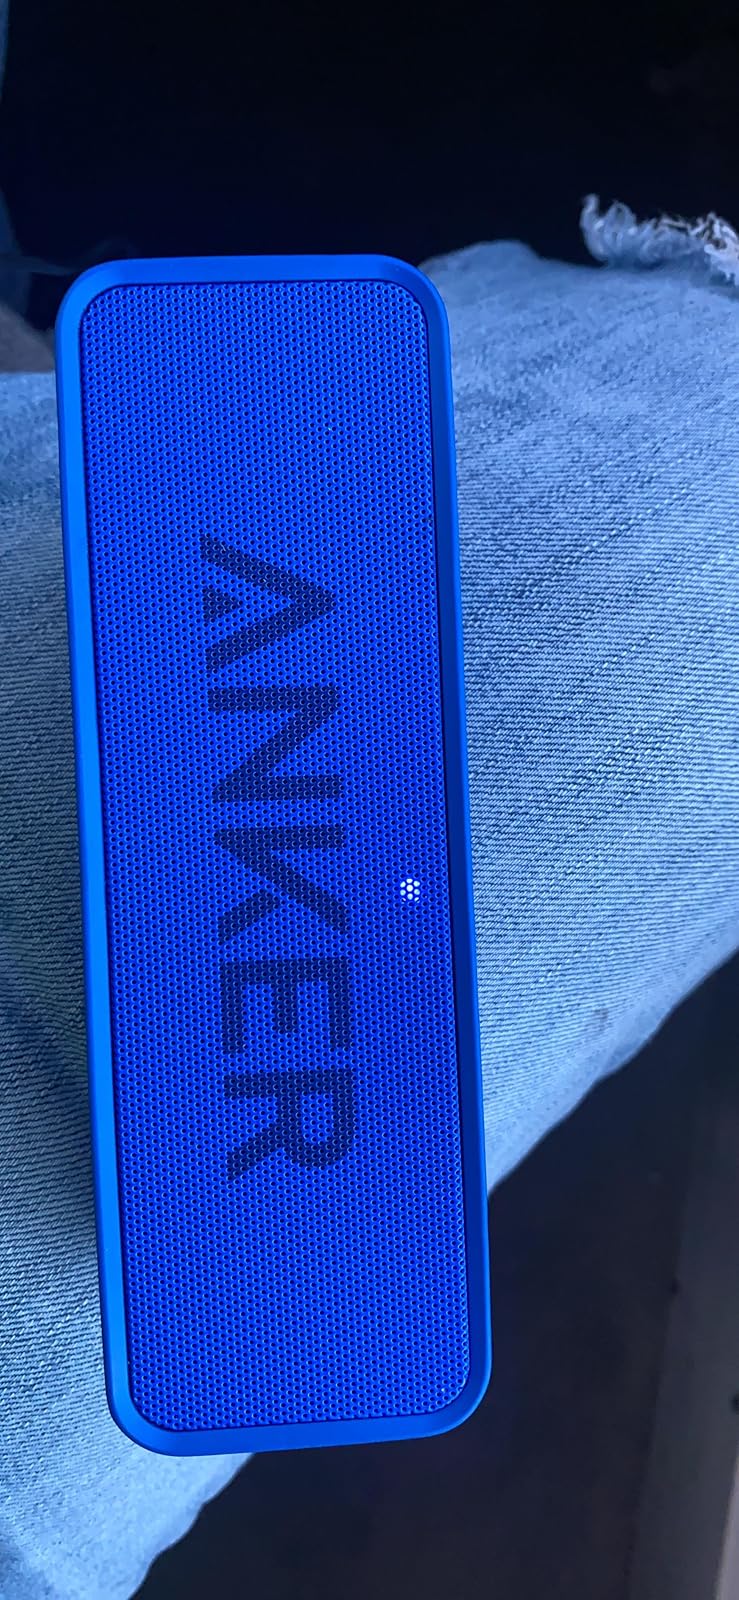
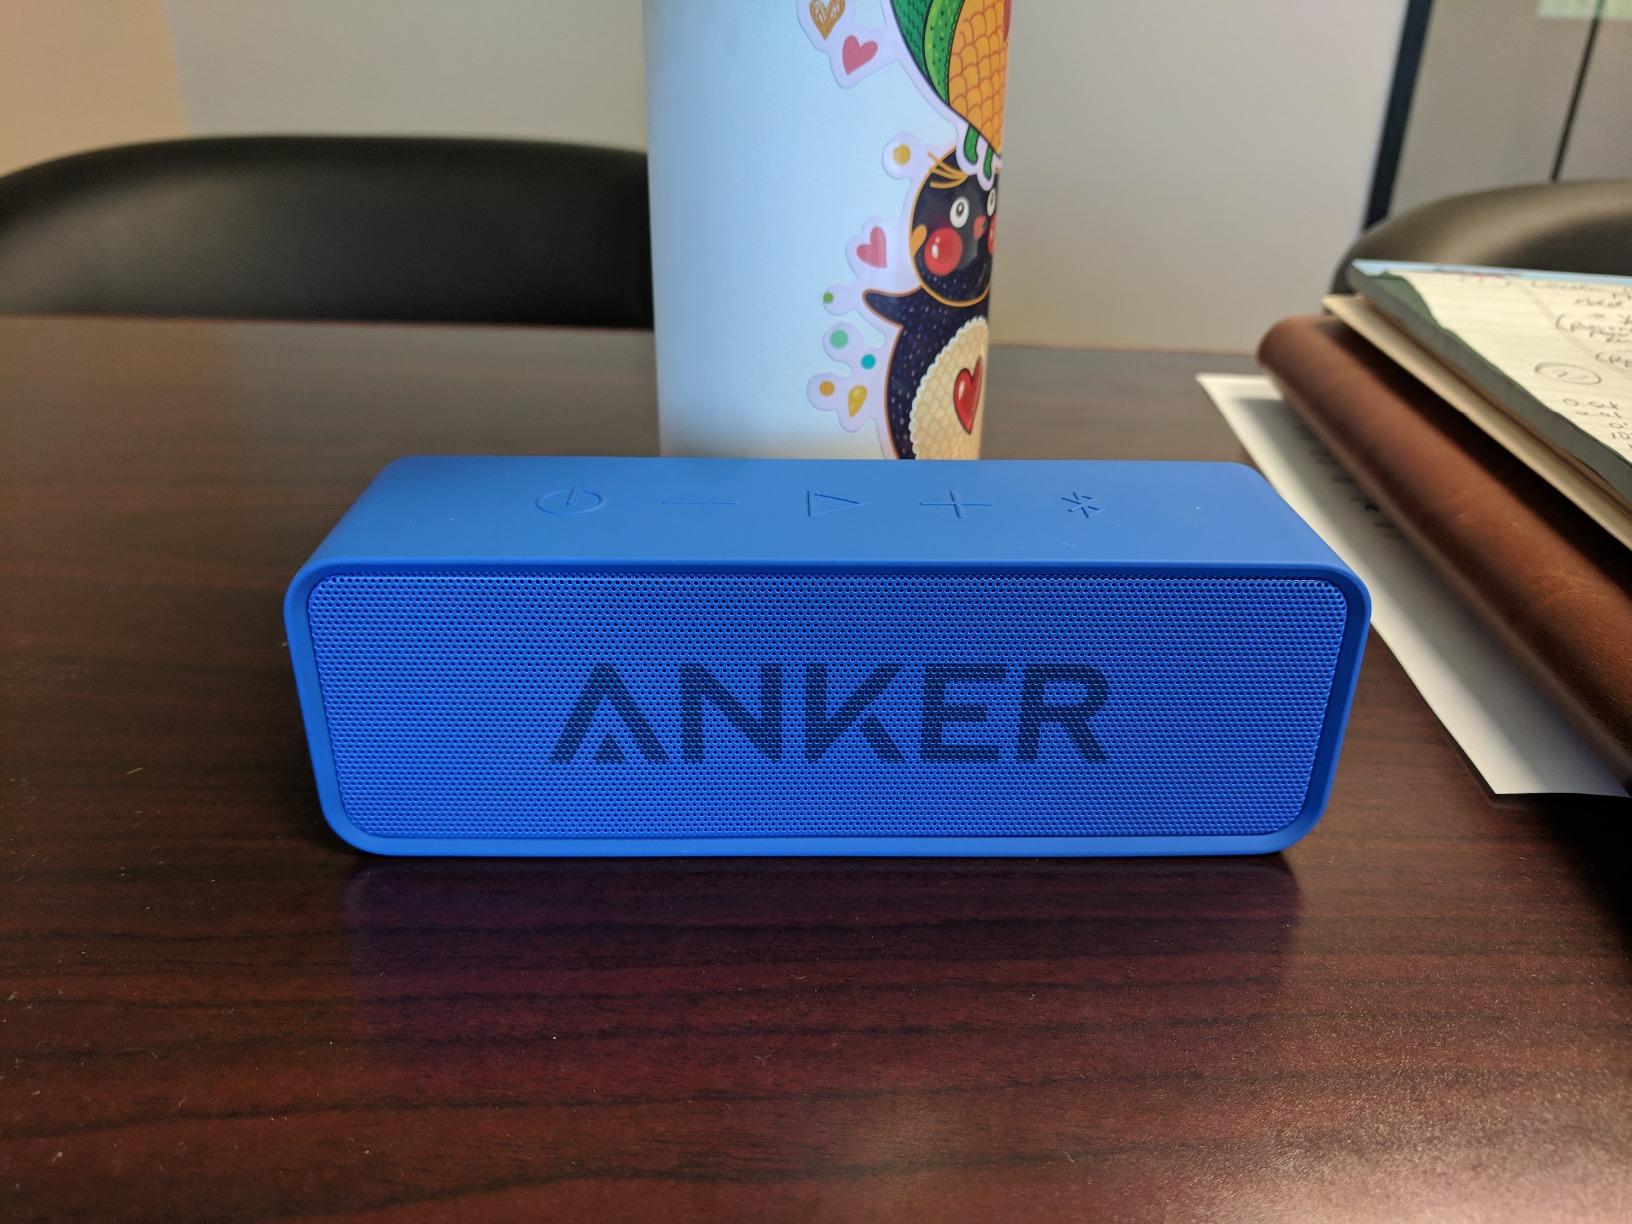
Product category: speaker
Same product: yes